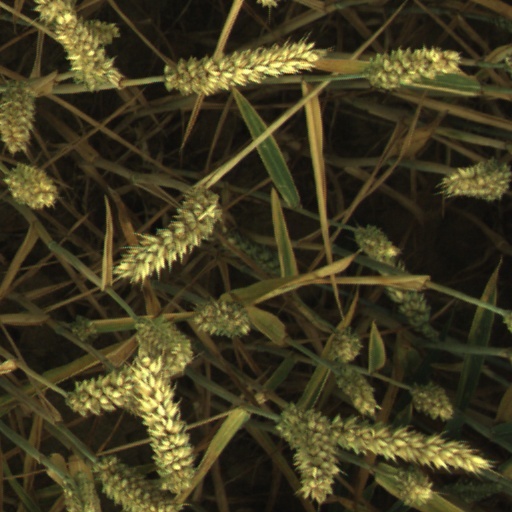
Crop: wheat